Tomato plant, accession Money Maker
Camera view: bottom (45 deg); turntable rotation: 150 degrees
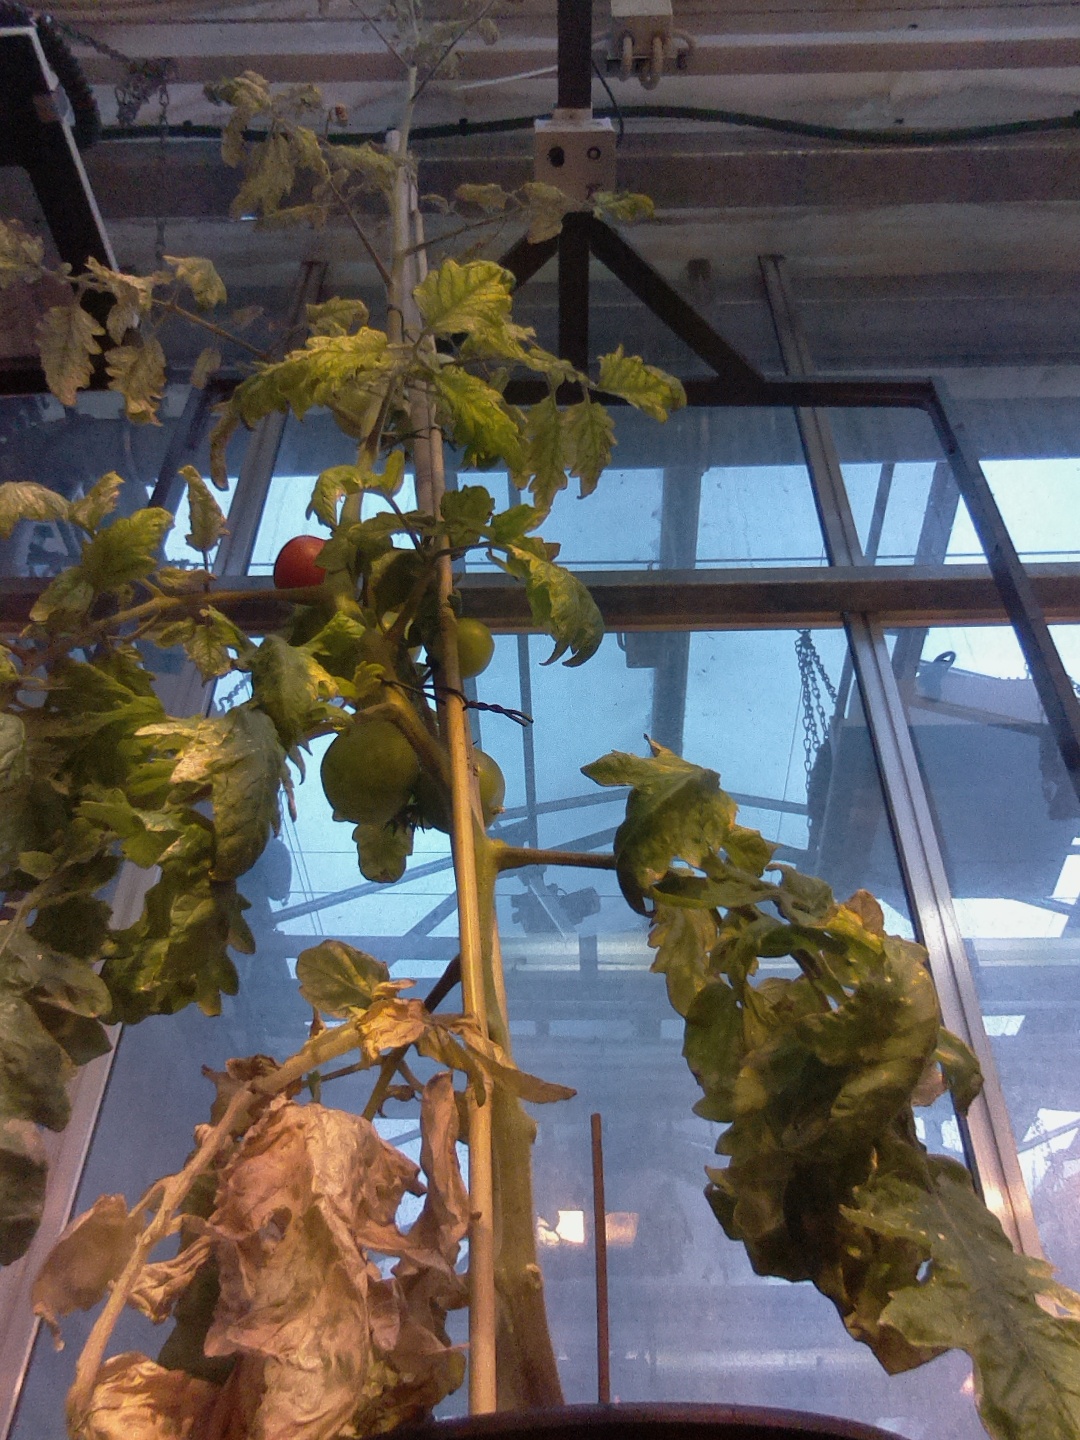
BBCH growth stage 81: 10%-20% of fruits show typical fully ripe color